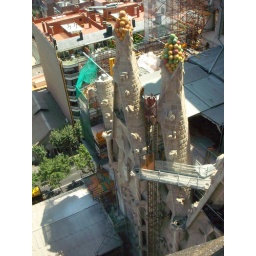
Some of the towers that look very tall from the street are still a ways below us on the way down.